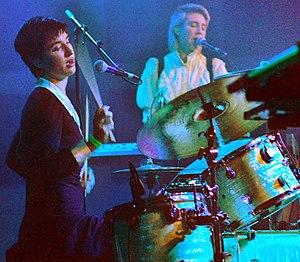
Chaos Chaos est un groupe de rock indépendant et de synthpop américain basé à Brooklyn à New York.